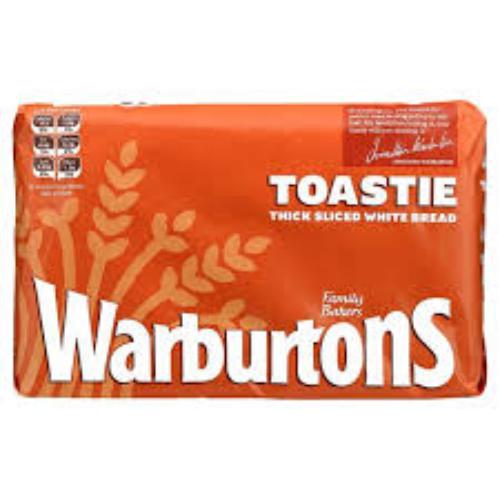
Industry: Food